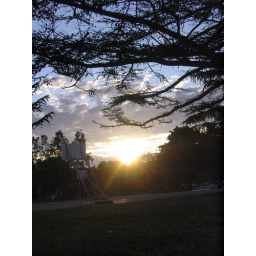
Night time basket ball in Helsinki